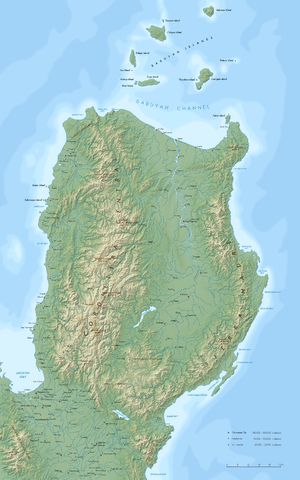
La cordillère Centrale est une cordillère située dans le nord-ouest de l'île de Luçon aux Philippines.